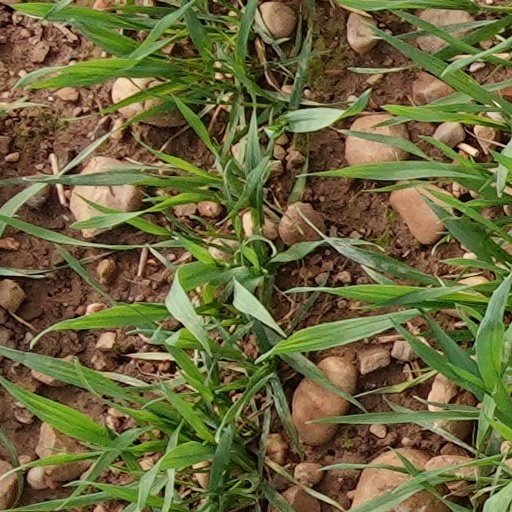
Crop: wheat